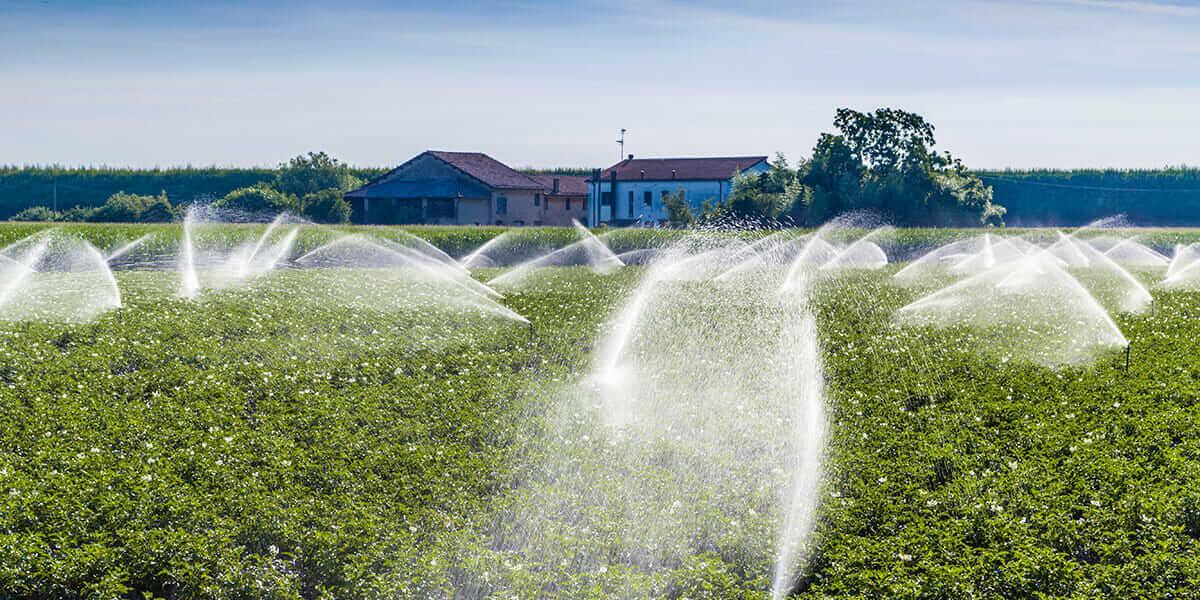
Shamba kubwa linalomwagiliwa maji kuna vinyunyiziwa vingi vinavyorusha maji angani na kutengeneza ukungu mzuri ,nyuma ya shamba hilo kuna nyumba au majengo ya mashambani na mbali zaidi kuna safu za miti ,mbingu ni safi na wanaonekana ni siku yenye jua kali.